Nikonos

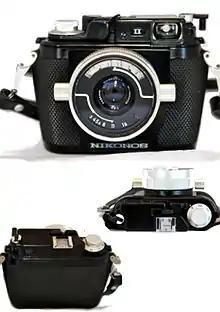
Nikonos II, one of the "Calypso"-derived models

The initial Nikonos line consisted of three models that were improved versions of Cousteau's Calypso of 1961: